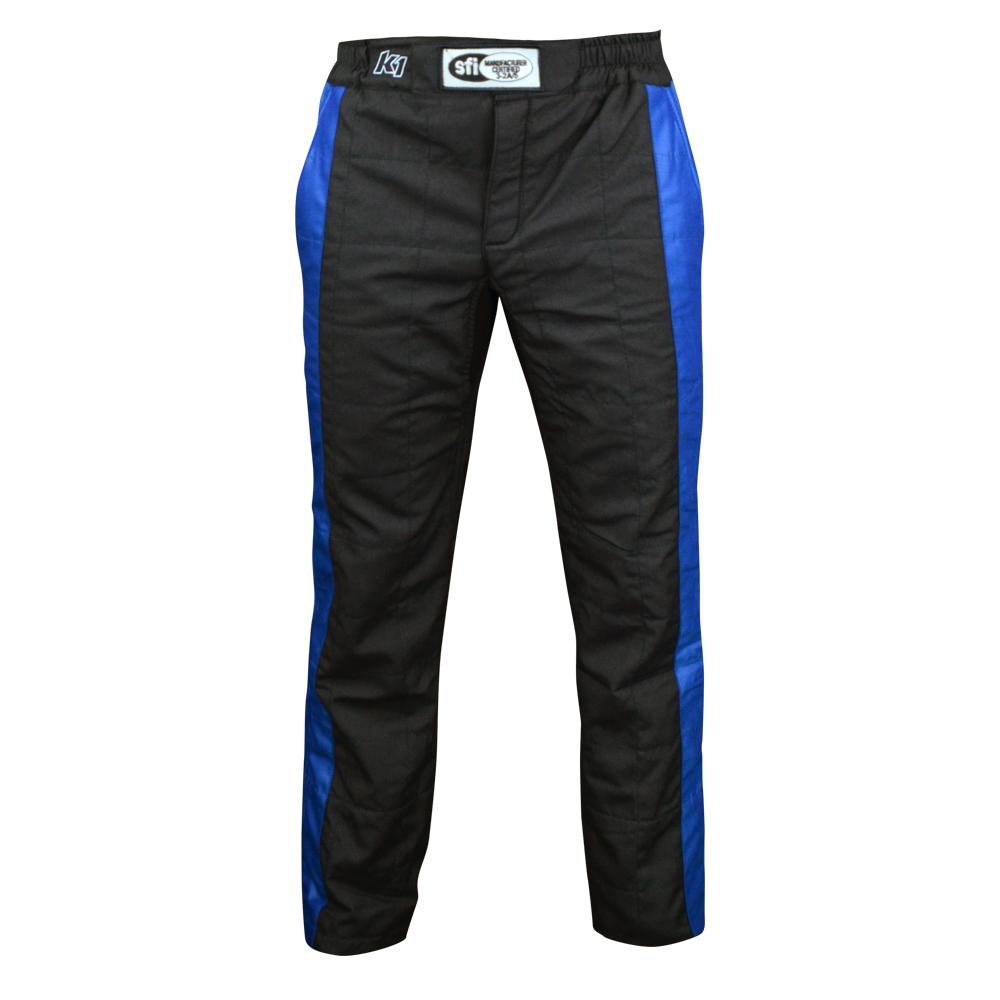
K1 Pant Sportsman Black / Blue
Driving Pants - Sportsman - SFI 3.2A/5 - Double Layer - Nomex - Black / Blue - Medium - Each
Brand: K1 RACEGEAR
Category: Vehicles & Parts > Vehicle Parts & Accessories > Vehicle Safety & Security > Off-Road & Motor Sports Vehicle Protective Gear > Racing Suits